Ernest R. Redmond

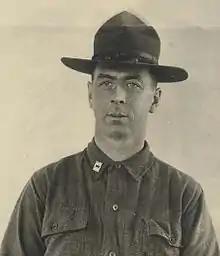
Redmond as Captain commanding Battery E, 101st Field Artillery in World War I

Ernest R. Redmond (July 10, 1883—February 12, 1966) was a United States Army officer who served as acting Chief of the National Guard Bureau.